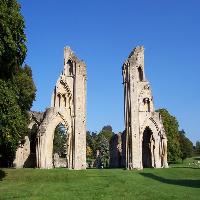
Weather: sun or clear